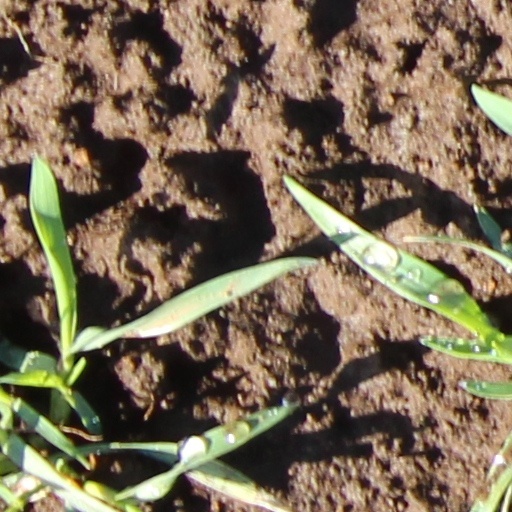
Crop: wheat